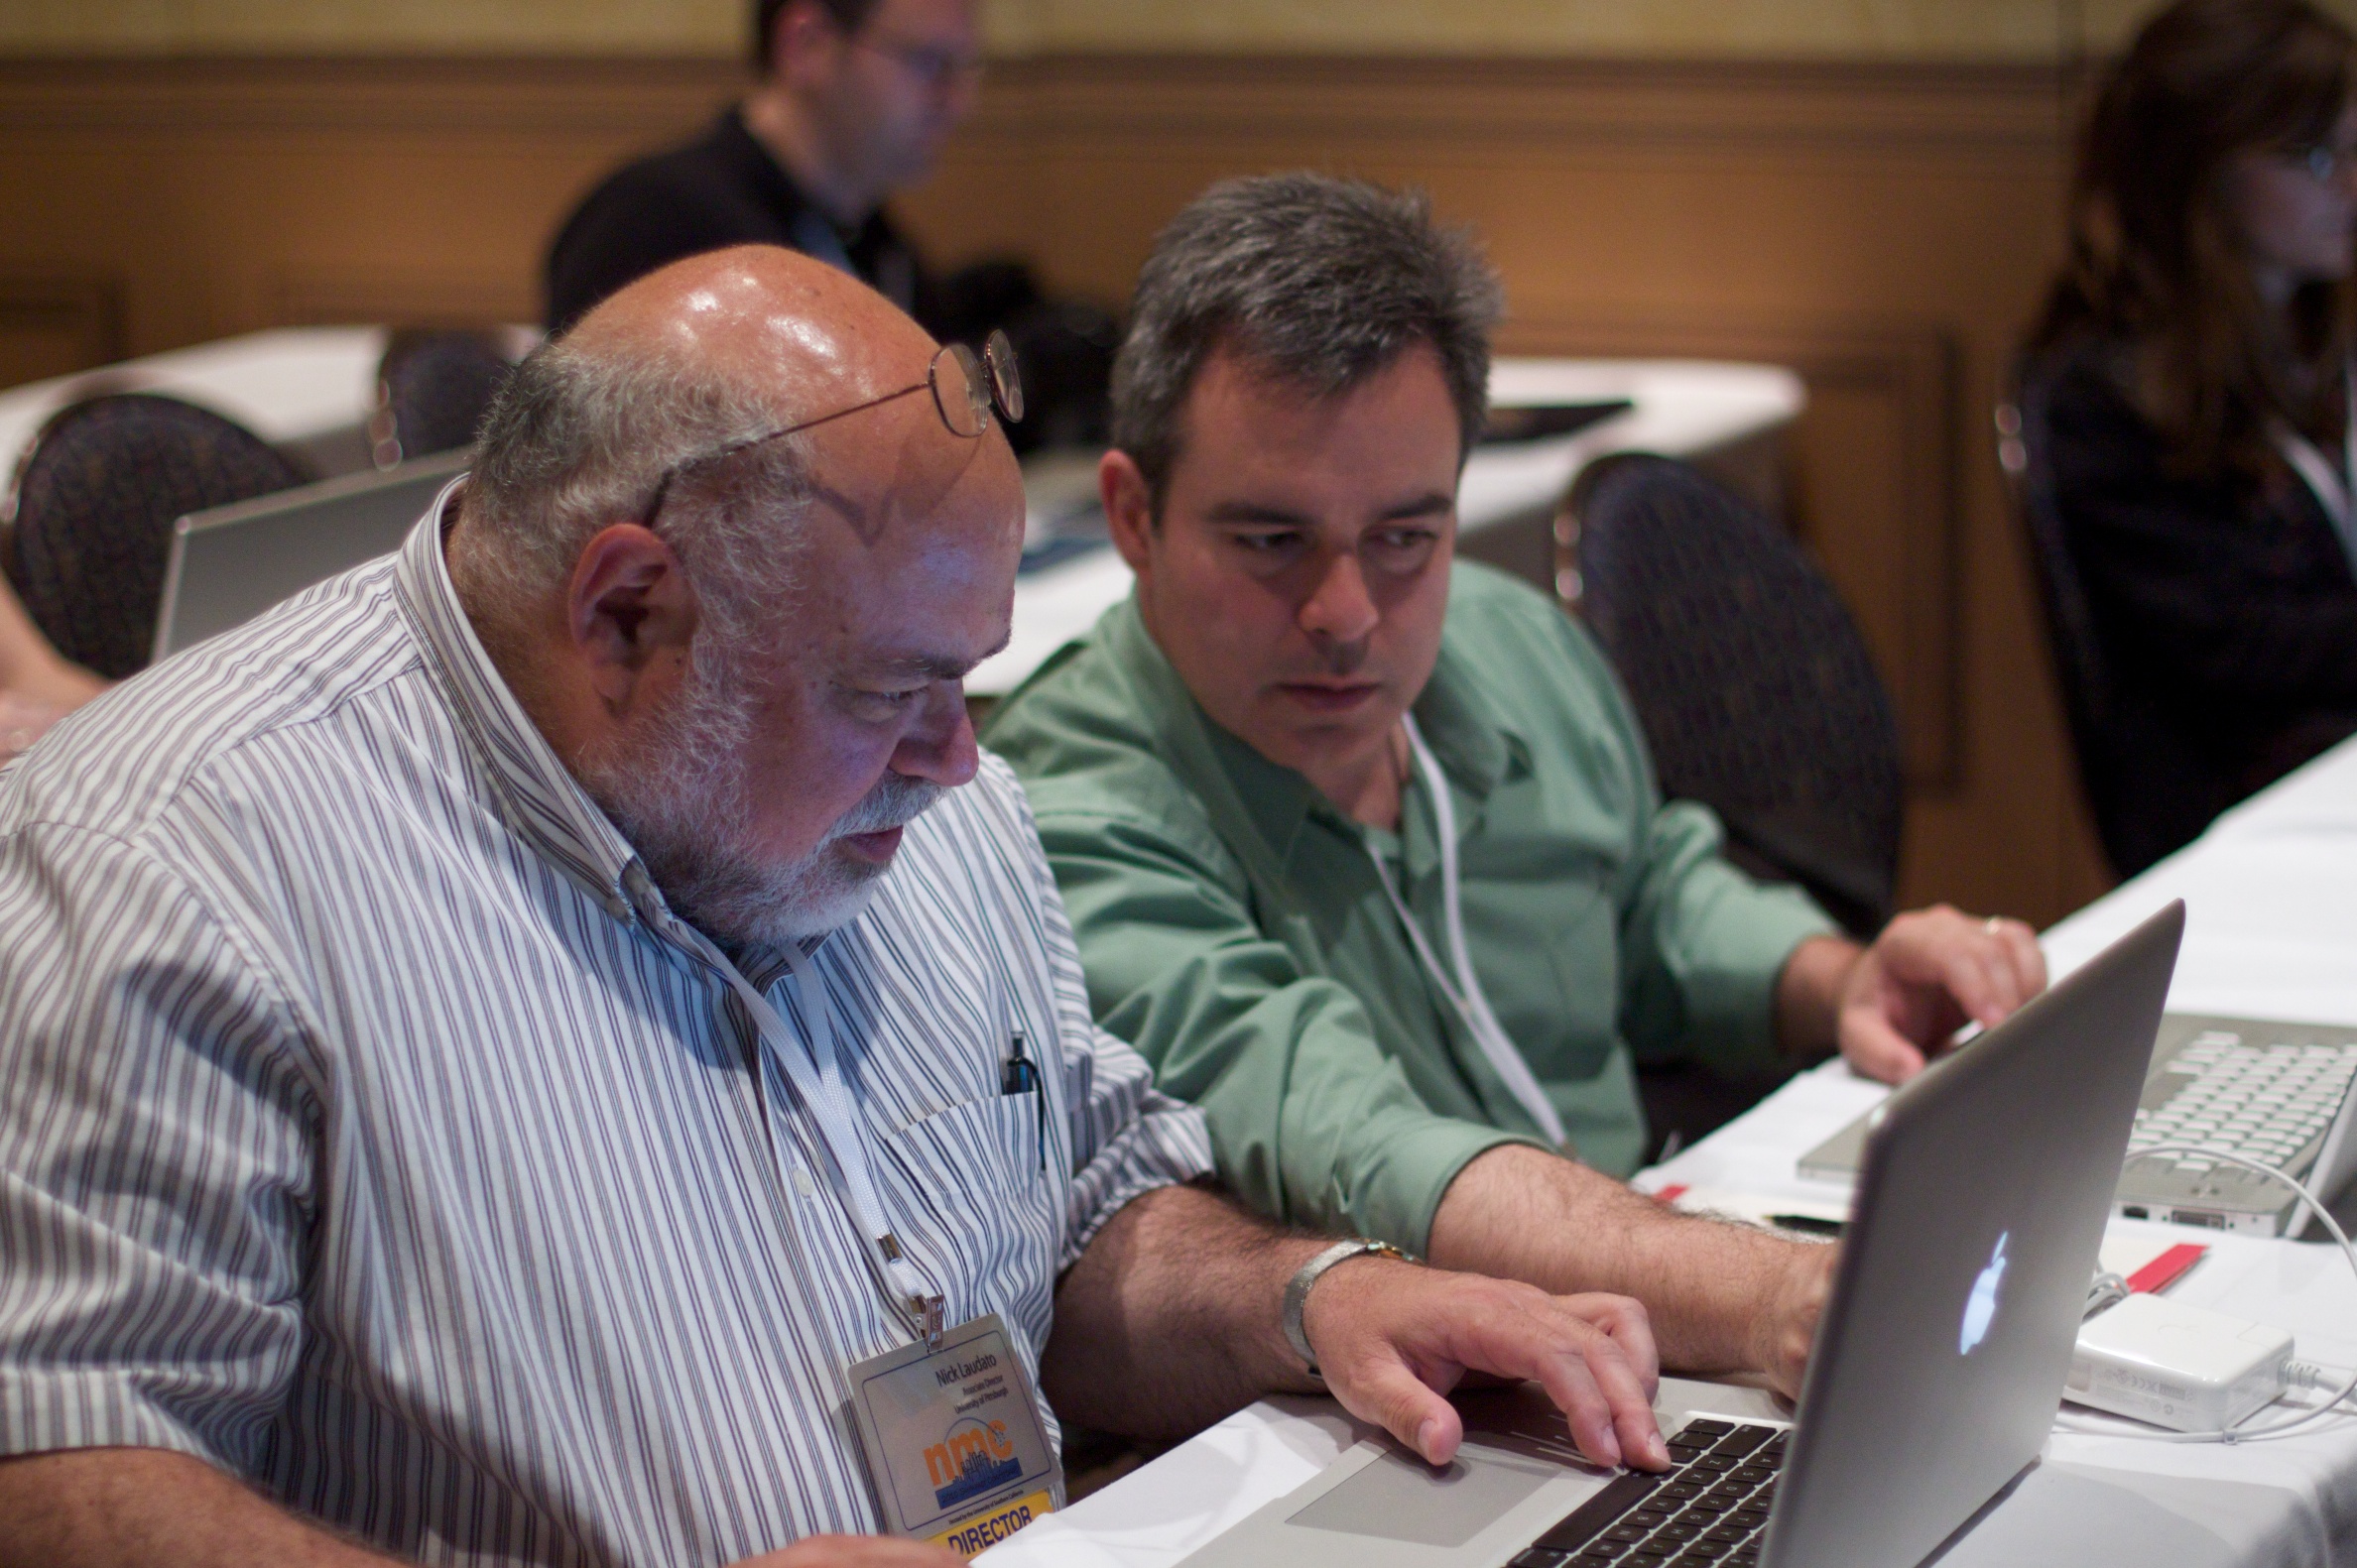
meeting, communication, professional, profession, conversation, senior citizen, nmc2010, electronic device, public relations